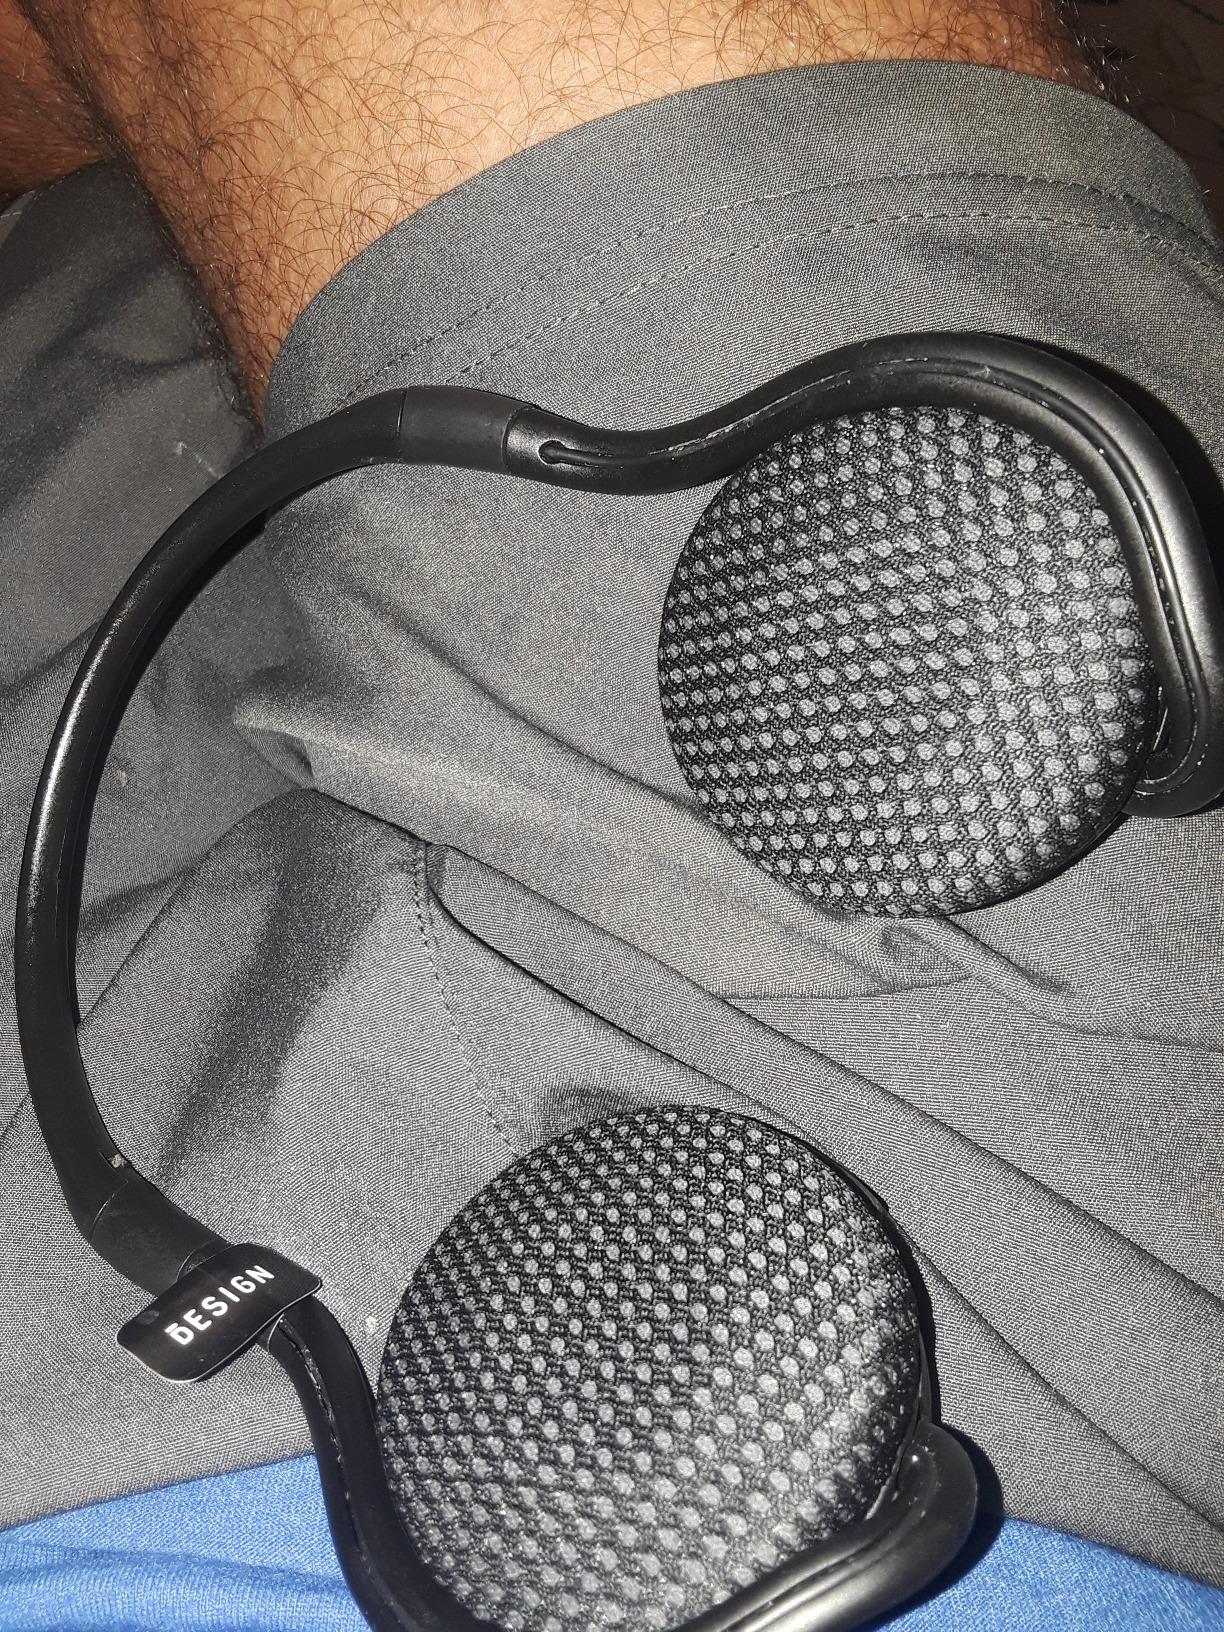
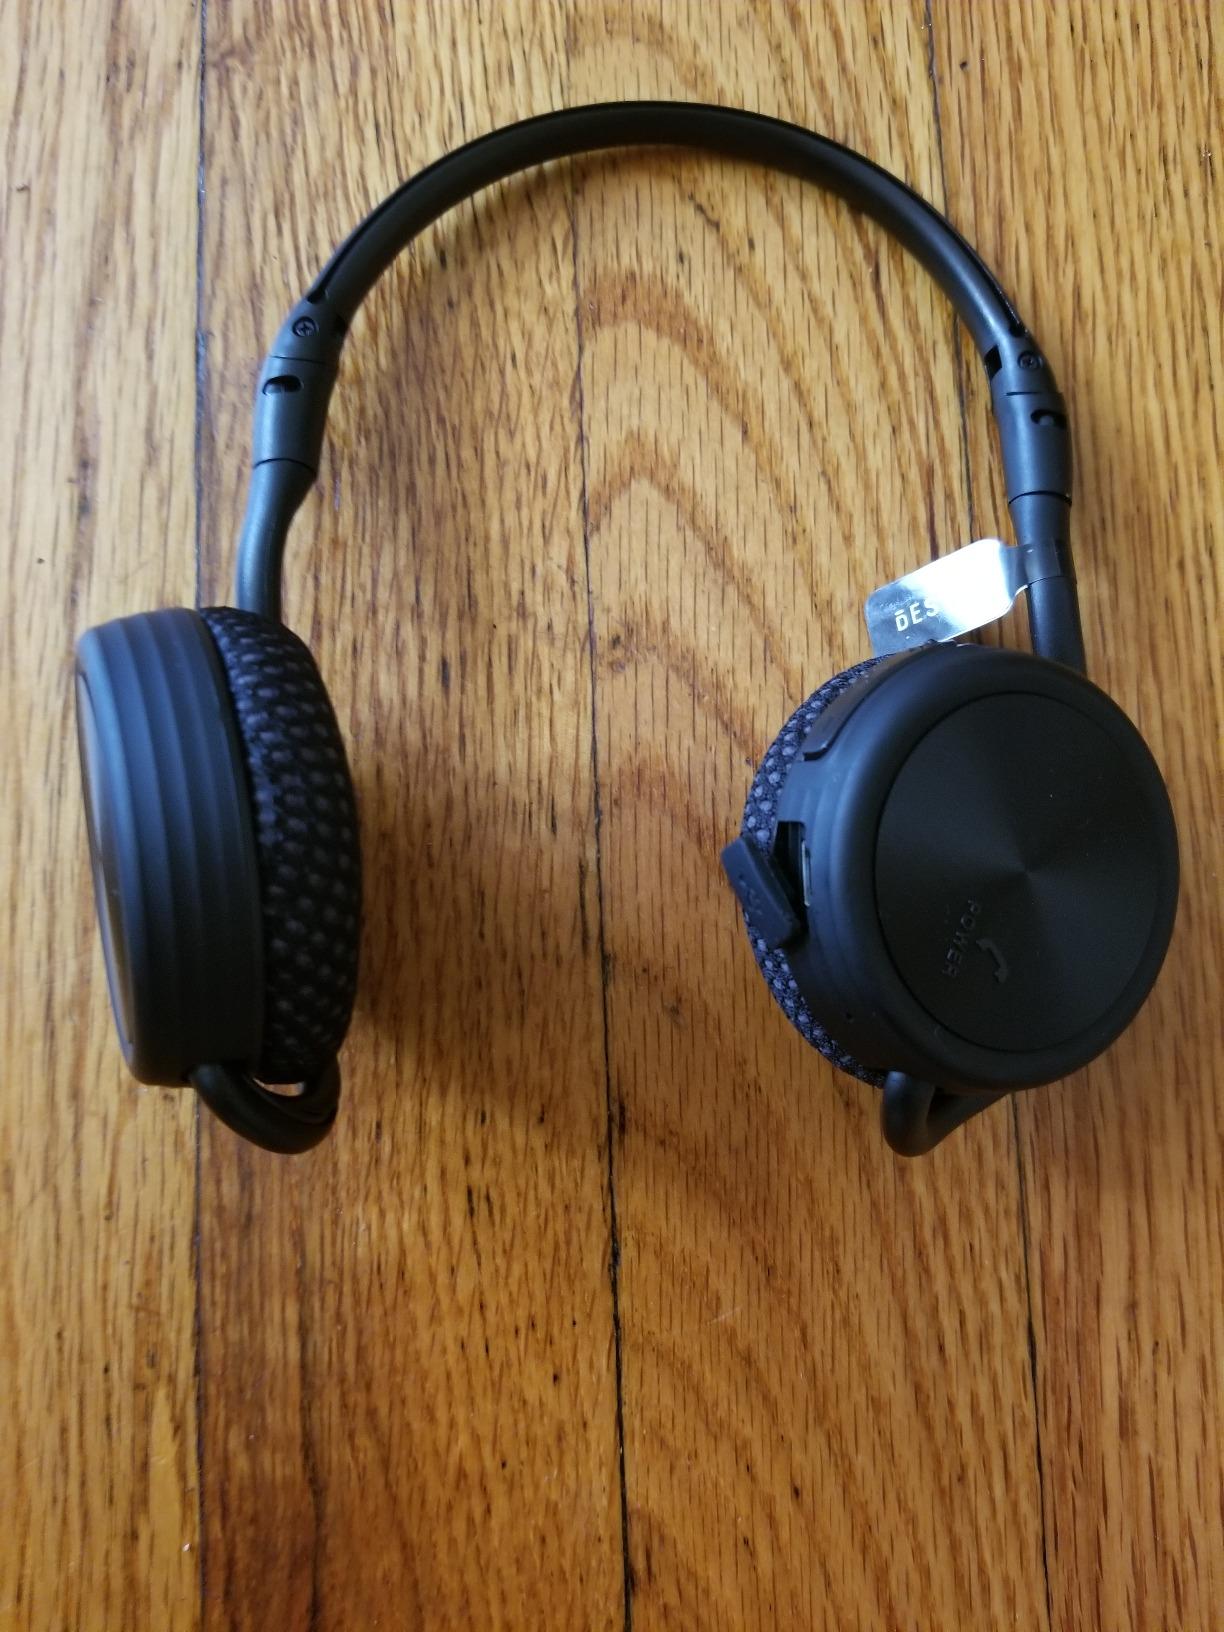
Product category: headphones
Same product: yes